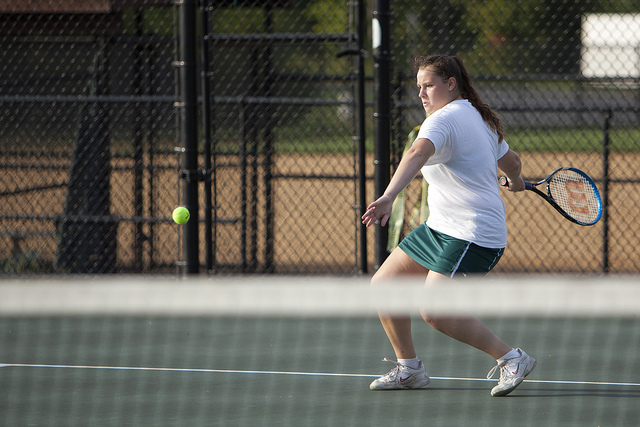
một cô gái đang vung vợt để đánh quả bóng tennis